Bournemouth

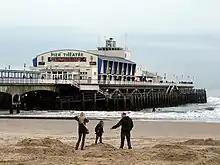
Bournemouth Pier and the Pier Theatre

The Royal National Lifeboat Institution stationed an inshore lifeboat at Bournemouth between 1965 and 1972. Coverage for the area has otherwise been provided from Poole Lifeboat Station. The Bournemouth International Centre (BIC), a large conference and exhibition centre, was constructed near the seafront in 1984, and in the following year Bournemouth became the first town in the United Kingdom to introduce and use CCTV cameras for public street-based surveillance.